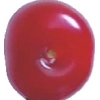
Label: cherry_sour